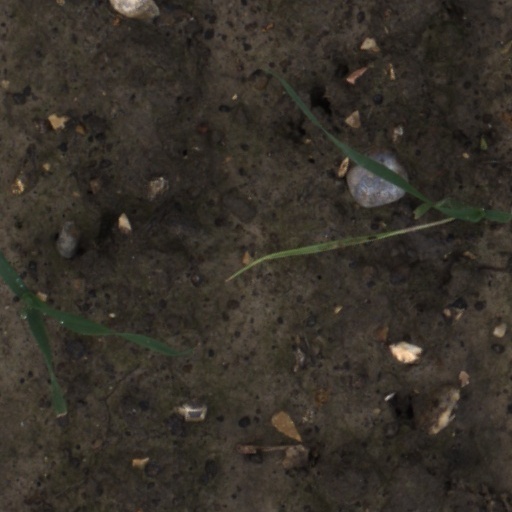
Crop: wheat